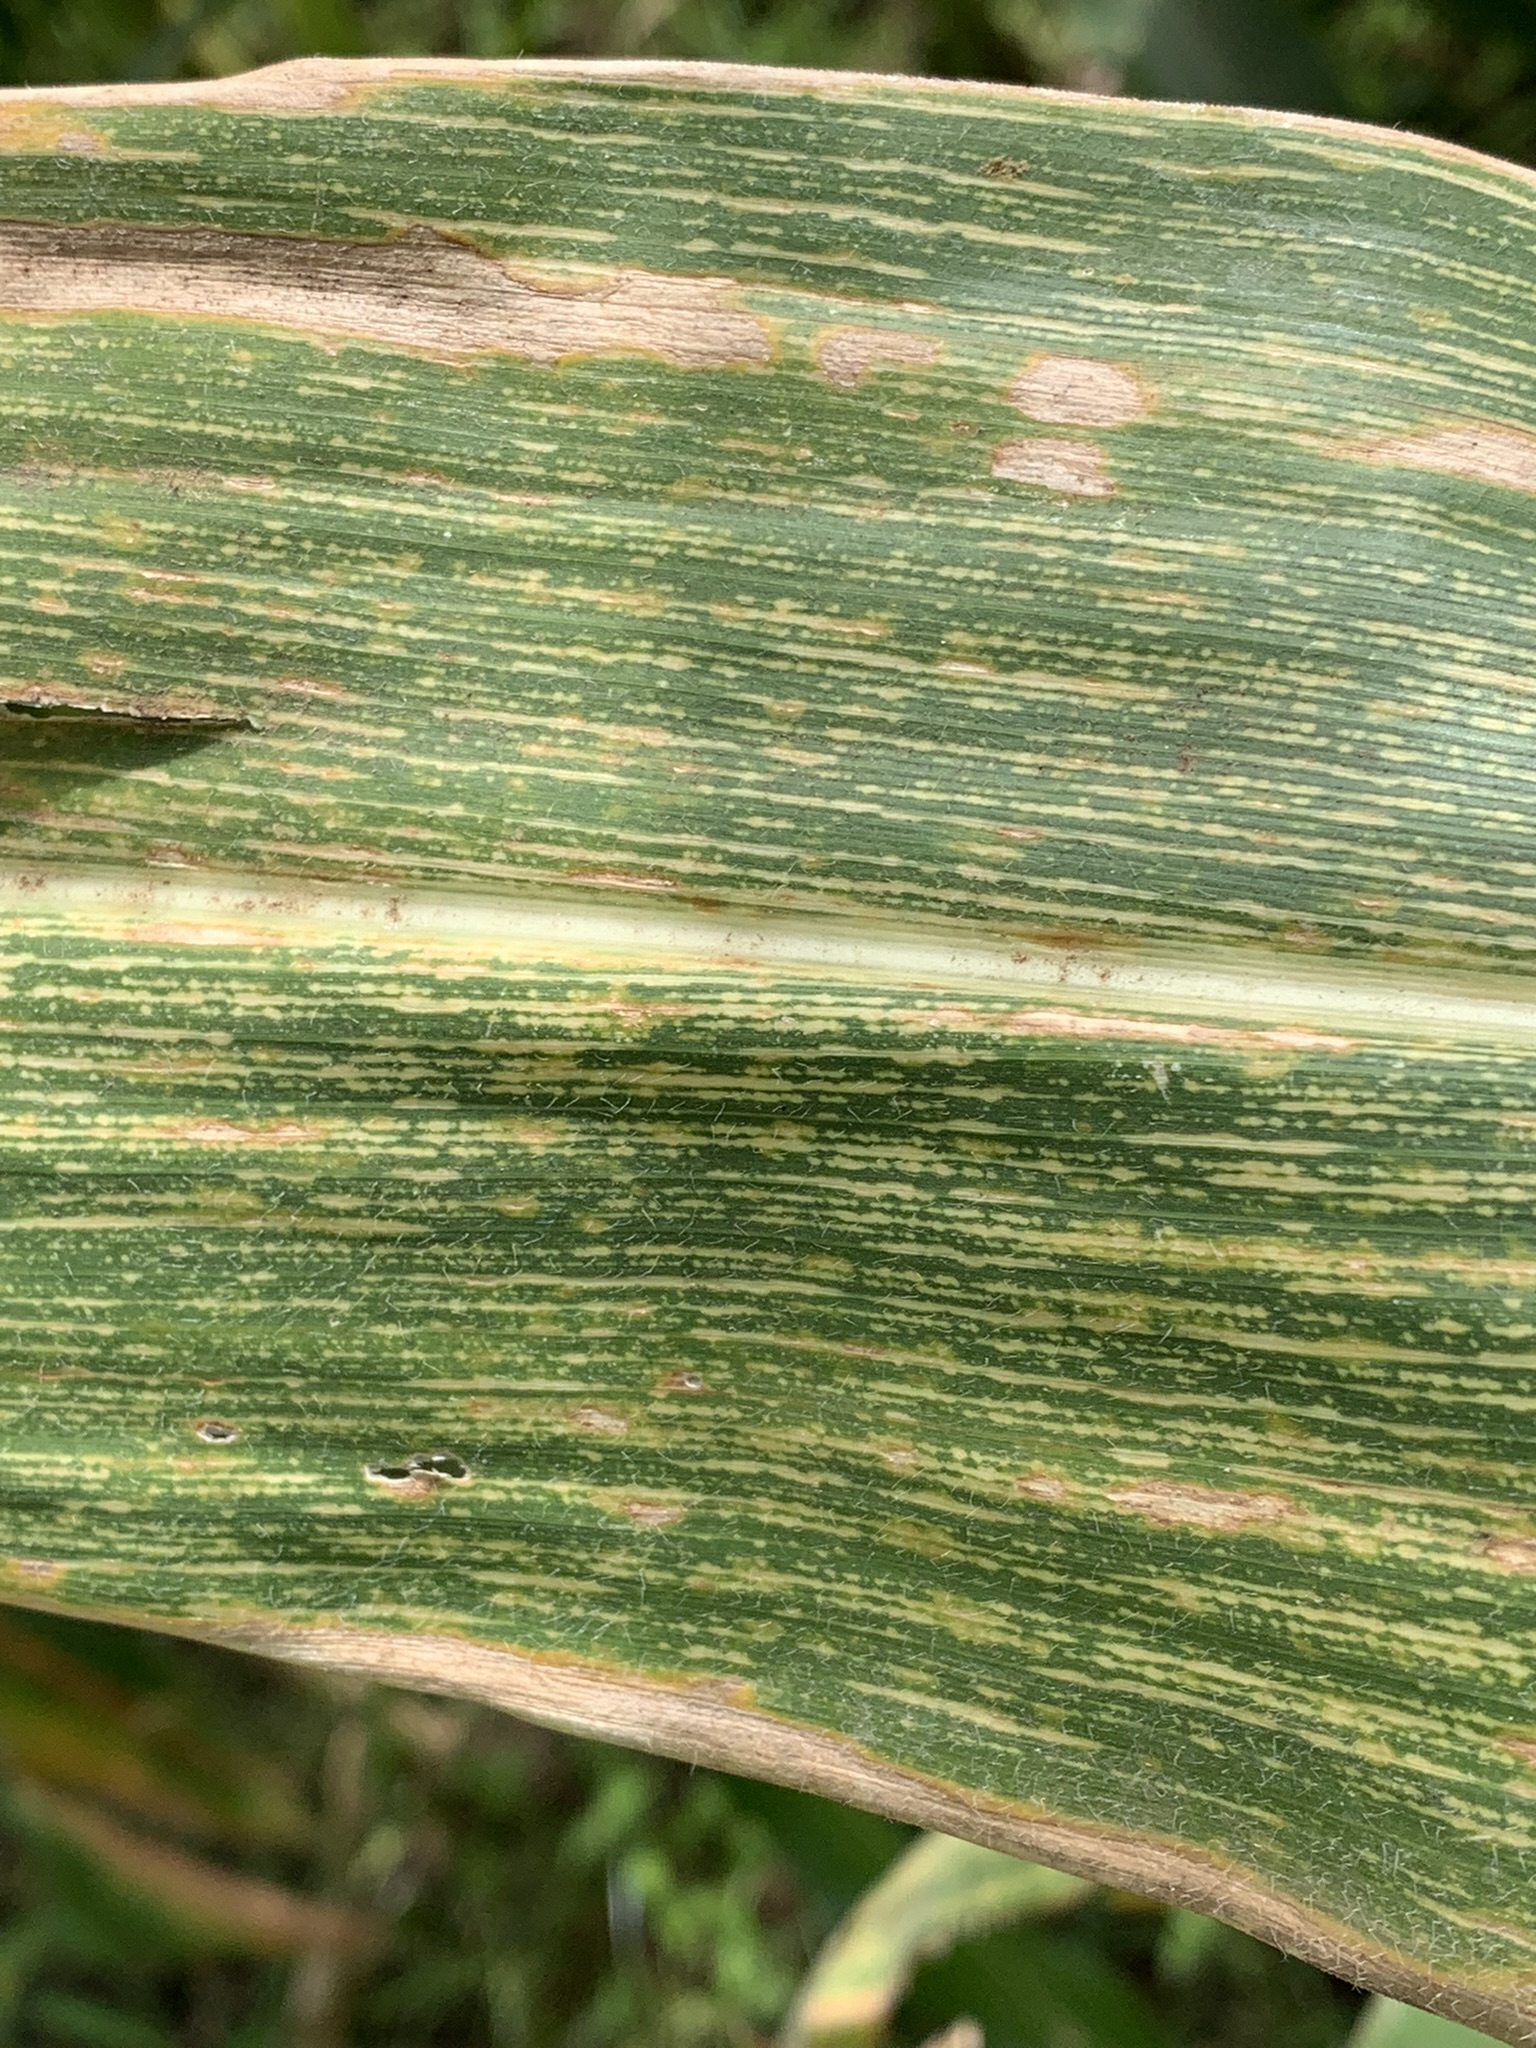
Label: MSV